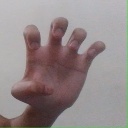
अक्षर: झ